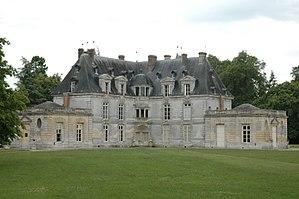
Domaine d'Acquigny This building is indexed in the Base Mérimée, a database of architectural heritage maintained by the French Ministry of Culture,
Acquigny est une commune française située dans le département de l'Eure, en région Normandie.